Oscar Massin

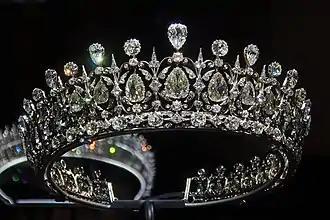
The Fife Tiara, a wedding present to Louise, Princess Royal from her groom the 1st Duke of Fife in 1887 is attributed to Oscar Massin.

Oscar Massin was a master craftsman and innovative designer. He studied the structure and engineering of diamond settings in the service of naturalism, producing remarkable pieces that celebrate light and organic growth.